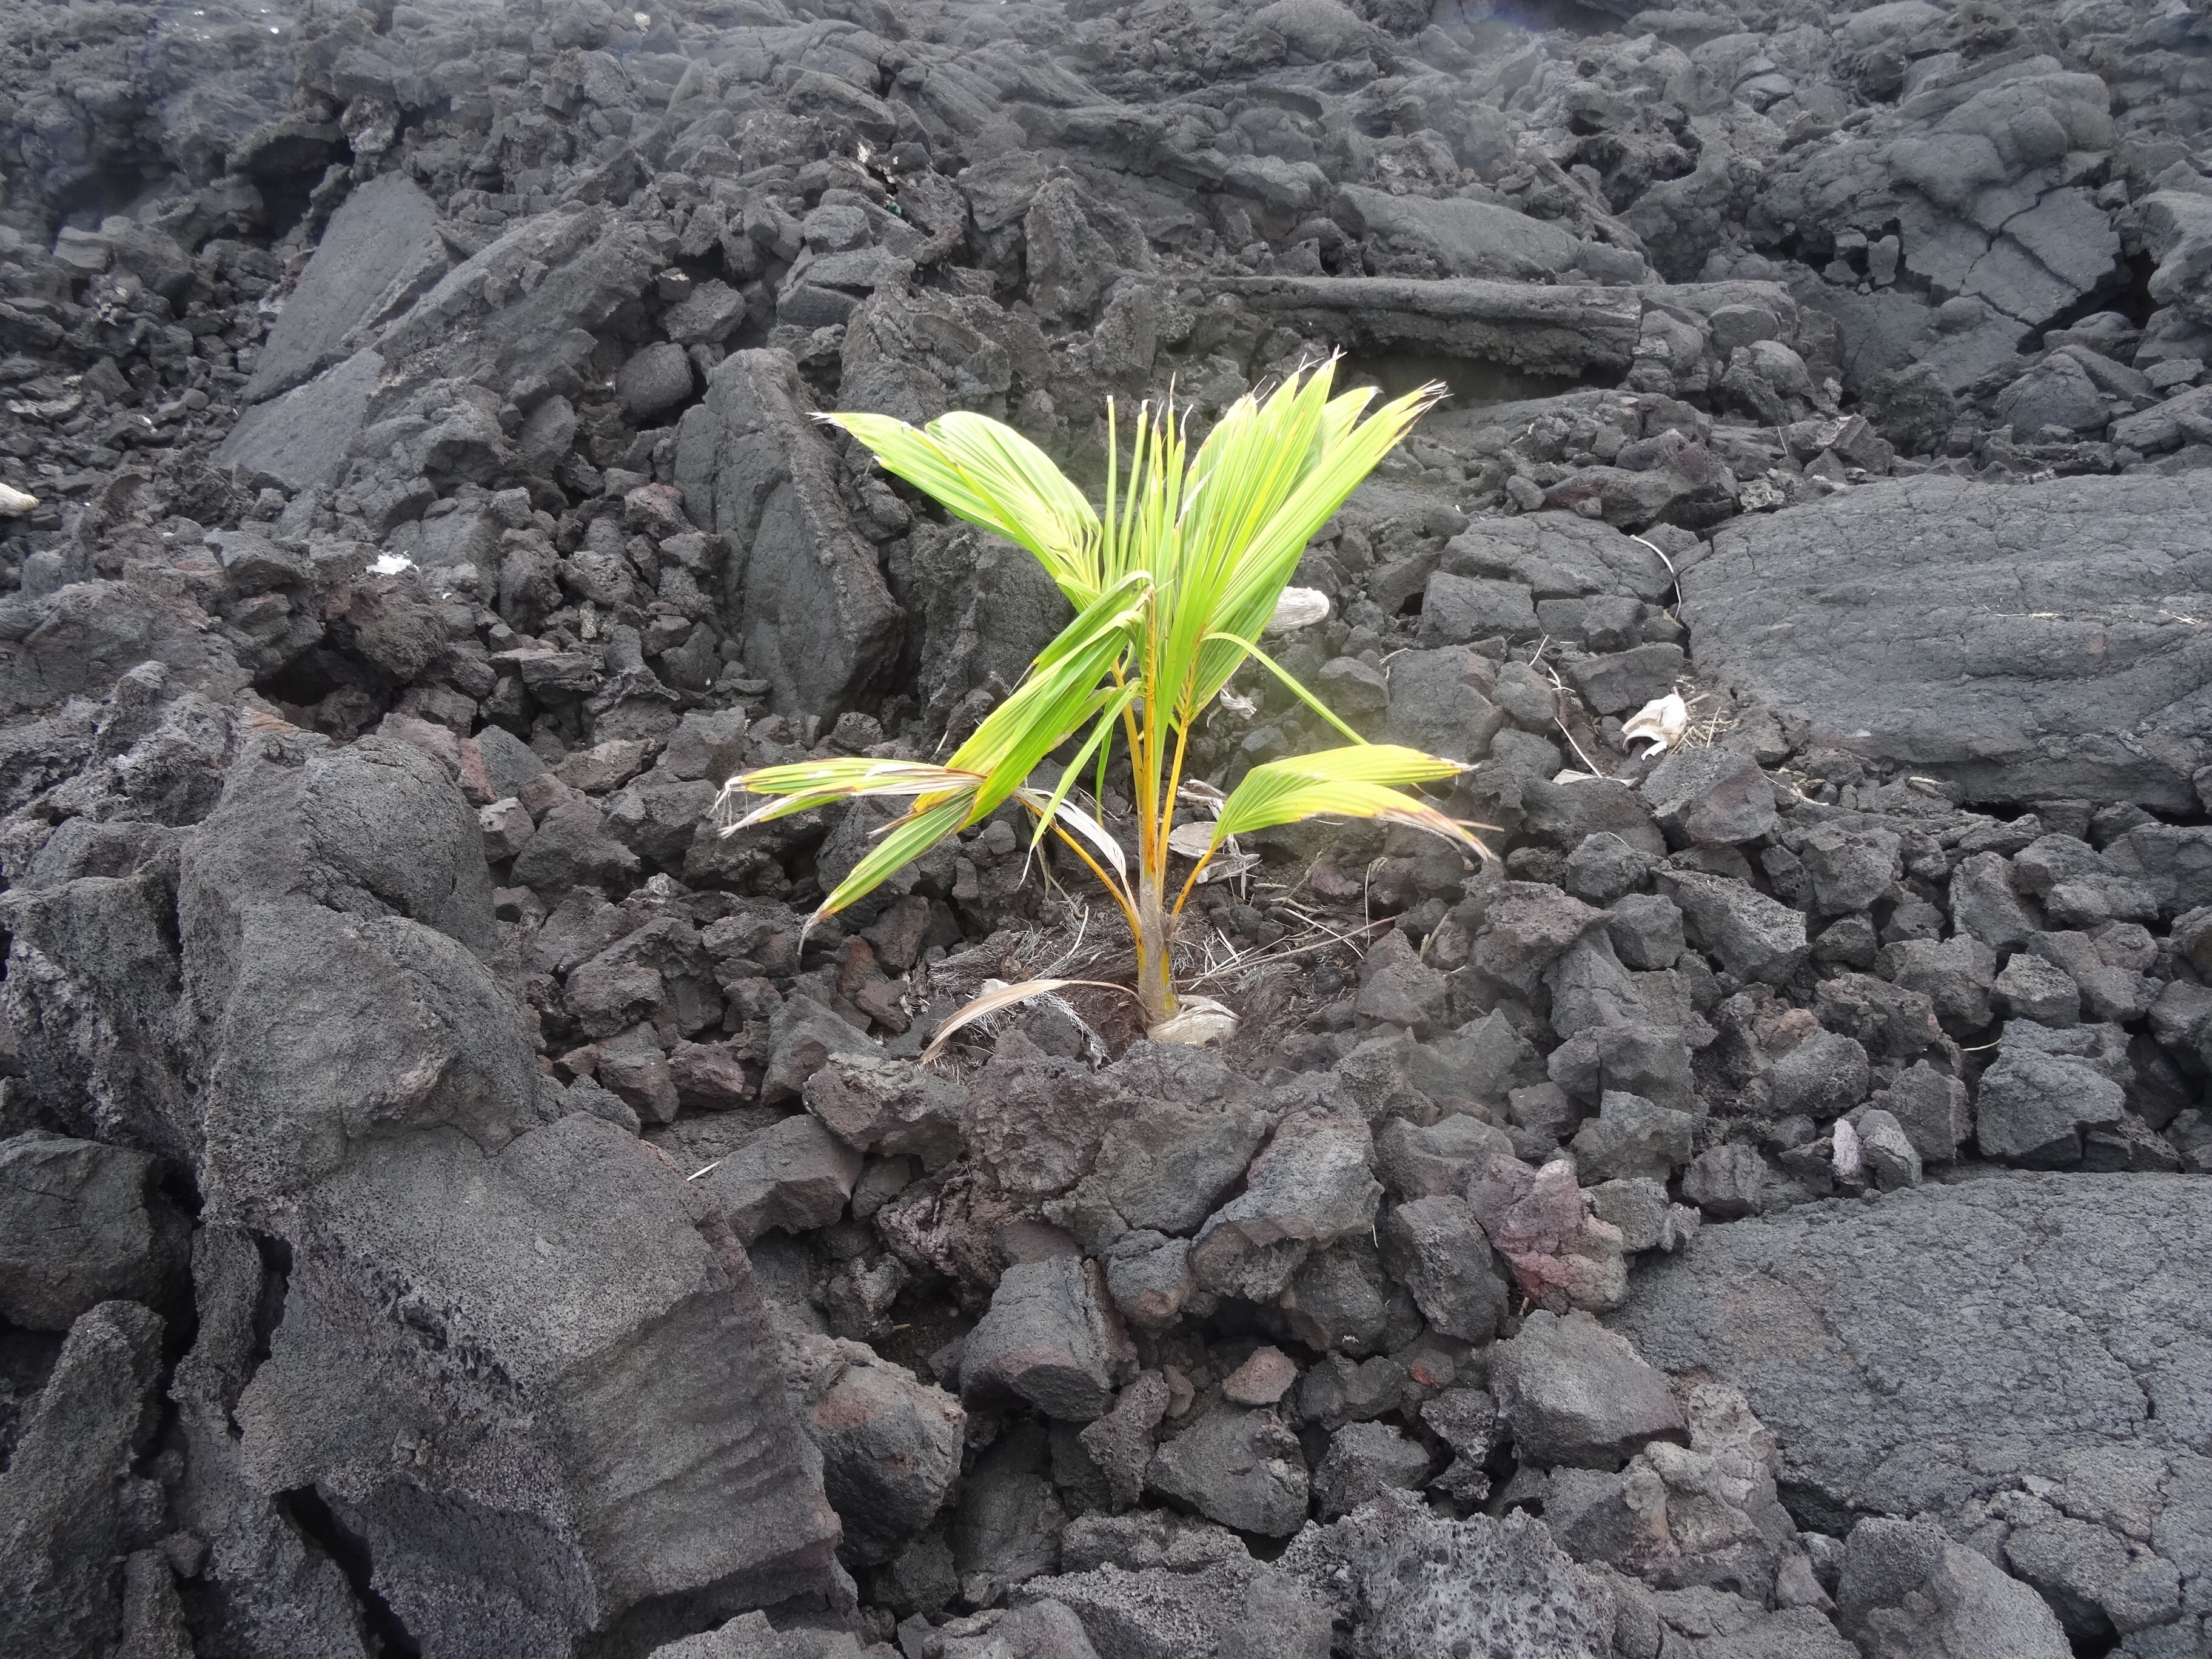
nature, plant, leaf, flower, palm, grow, soil, flora, wildflower, lava, volcanic, flowering plant, new beginning, land plant, geological phenomenon